Igor Chislenko

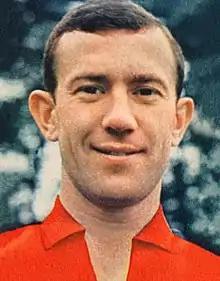
Igor Chislenko in 1966

Igor Leonidovich Chislenko (4 January 1939 — 22 September 1994) was a Soviet association football player. He played over 200 league games for FC Dinamo Moscow, winning two Soviet league titles and the Soviet Cup on one occasion. He also played for the USSR national football team, appearing 53 times, and scoring 20 goals. He was on the 1962 and 1966 World Cup teams.